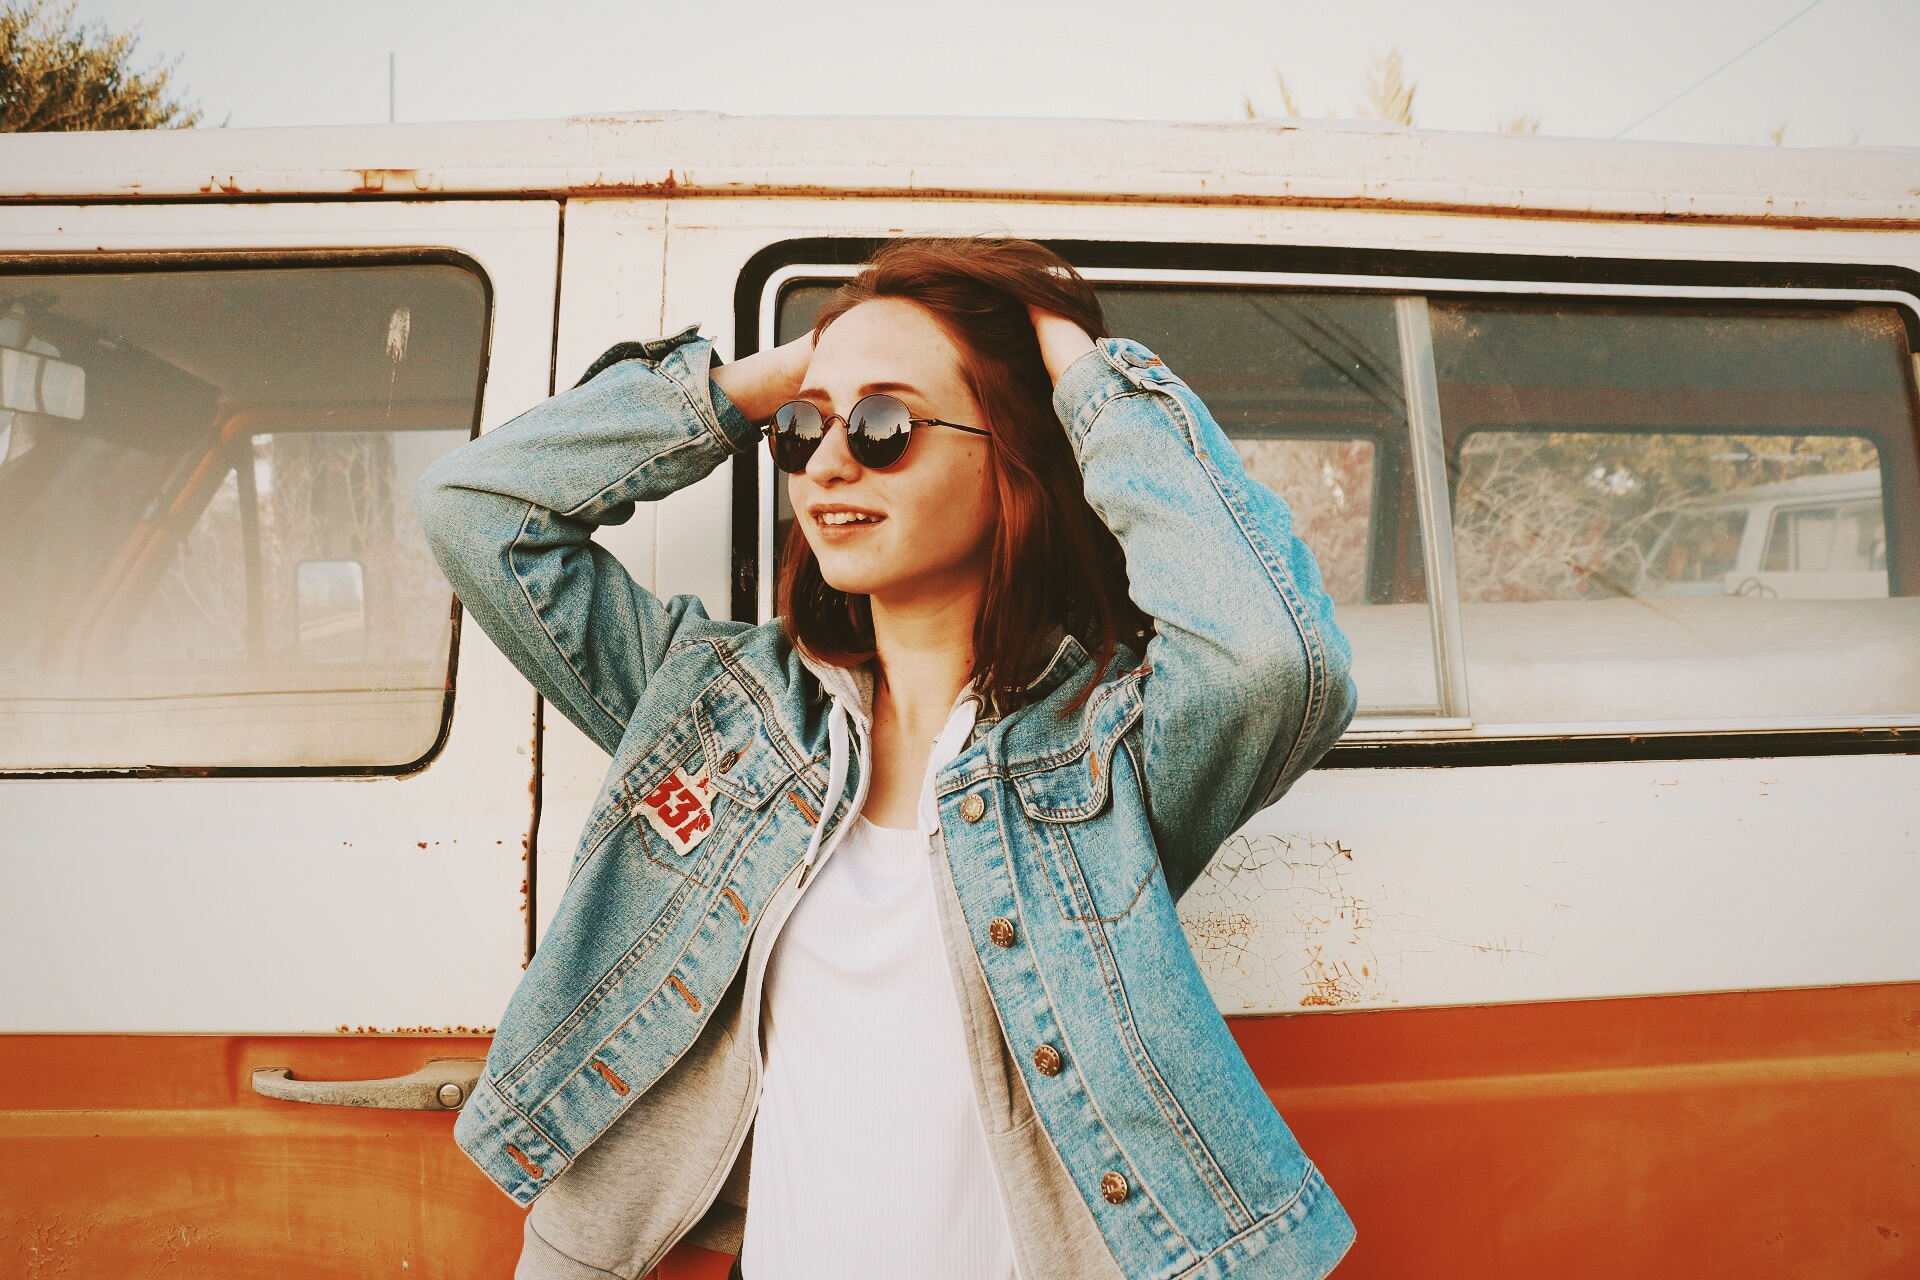
word, person, creative, girl, sun, woman, photography, retro, sign, love, decoration, model, spring, letter, typography, color, banner, holiday, fashion, blue, clothing, lady, decor, life, motivation, card, dress, design, happy, text, glasses, message, photograph, skin, beauty, inspiration, amazing, poster, calligraphy, good, satisfaction, quote, lettering, positive, inspirational, awesome, photo shoot, motivational, positivity